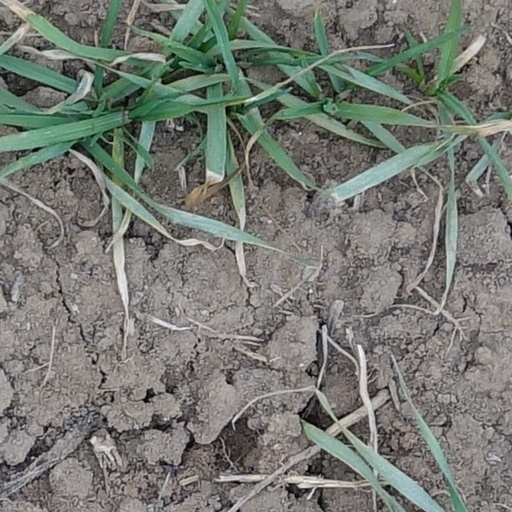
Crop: wheat